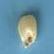
Maize quality: Bad